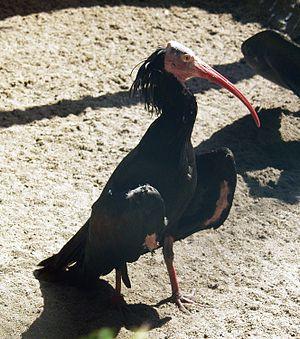
Le genre d'oiseau Geronticus comprend deux espèces de la sous-famille des ibis. Ce sont l'ibis chauve, que l'on trouve autour de la Méditerranée et classé comme espèce en danger de disparition, et l'ibis du Cap que trouve dans le sud de l'Afrique et classée comme espèce vulnérable.